Santhiya

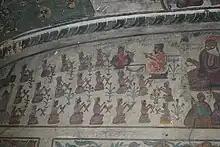
A fresco from a ‘Samadhi’ depicting ‘Santhiya’ being taught

Santhiya or Santhya ('elocution') is the correct pronunciation ("ucharan") of Gurbani, taught in the manner of the 10th Sikh Guru, Guru Gobind Singh. It is comparable to the Islamic "tajwid". Santhiya is almost always taught via a "giani" (also known as an Ustadh or Gurdev), who then teaches a "vidyarthi" (student). Educated vidyarthis can also teach other Sikhs santhiya. It involves the precise recitation and flow (rhythm) of the Gurbani (Sikh scripture) that is being recited. Color codes to stop and pause, known as "vishraams", are commonly used to dictate the flow and rhythm of the recitation. Gurbani which is recited by a person who has taken santhiya is known as "shudh ucharan" (Gurmukhi: ਸੁਧ ਉਚਾਰਨ)